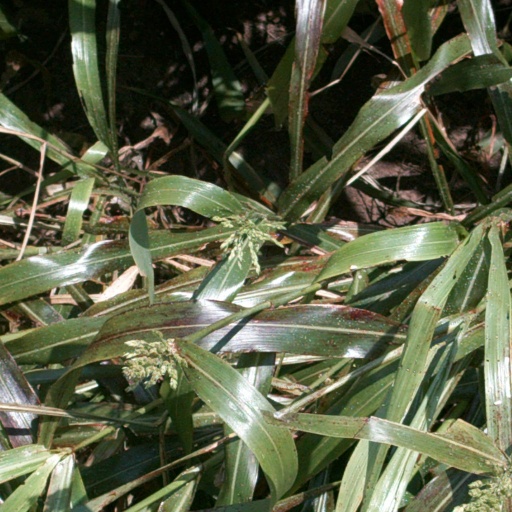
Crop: sorghum